Die große Liebe (1931 film)

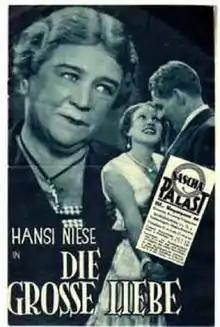
Film poster

The Great Love (German: ) is a 1931 Austrian drama film directed by Otto Preminger, the first of his career. The screenplay by Ernst Redlich and Johannes Riemann is based on a true story, and was adapted from the play "The Command to Love" (1927) by Fritz Gottwald and Rudolph Lothar.